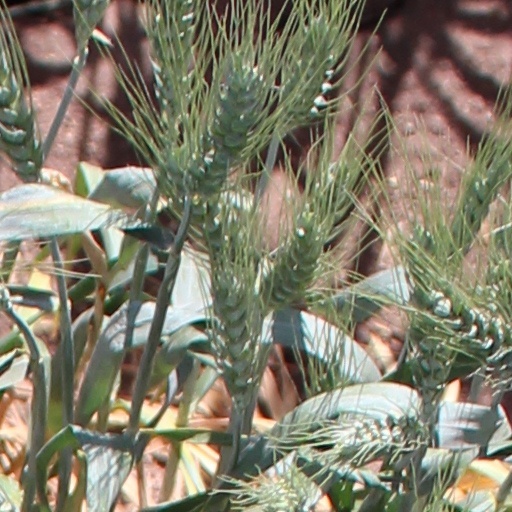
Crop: wheat